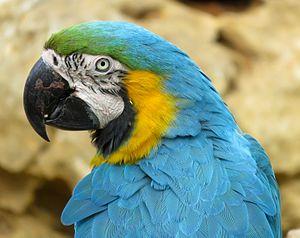
Photo d'un ara bleu, prise à Planète Sauvage, à Pornic (France).
Les Psittaciformes sont un ordre d’oiseaux tropicaux connus, par exemple, sous les termes génériques de perroquets, perruches, cacatoès, loris ou conures, ces termes désignant également plus particulièrement certaines espèces. Ils possèdent des caractères très marqués et assez homogènes qui permettent de les identifier facilement.